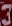
Number: 3